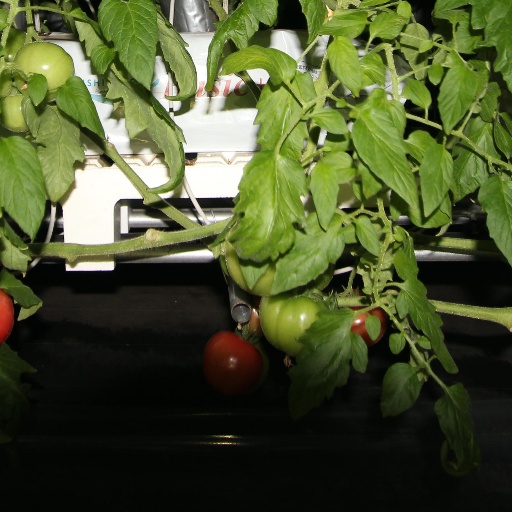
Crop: tomato